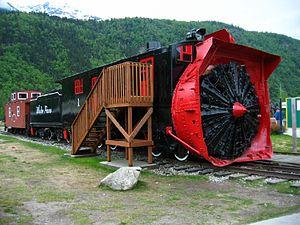
Dans le domaine de la viabilité hivernale, une souffleuse à neige, dénommée fraise de déneigement ou fraise à neige en Europe, est un outil utilisé pour évacuer la neige accumulée sur la chaussée ou ses abords pour la projeter à distance sur le sol ou dans un camion.